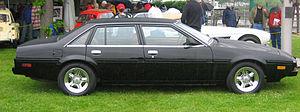
La Bitter SC est une automobile proposée en différentes carrosseries basée sur le châssis et la mécanique de l'Opel Senator et carrossée par Baur sur un dessin de Giovanni Michelotti et d'Erich Bitter.